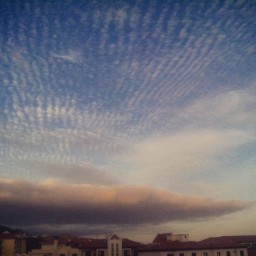
Cloud type: Cirrocumulus (Cc)